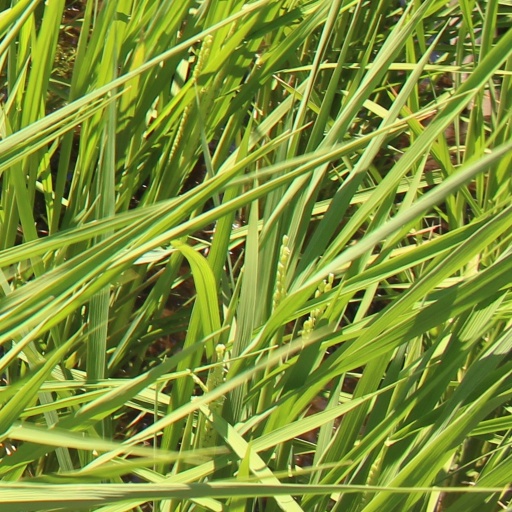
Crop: rice